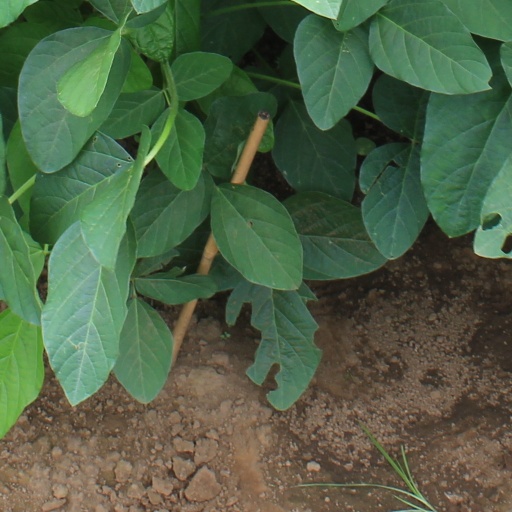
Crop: soybean